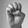
ASL letter: E